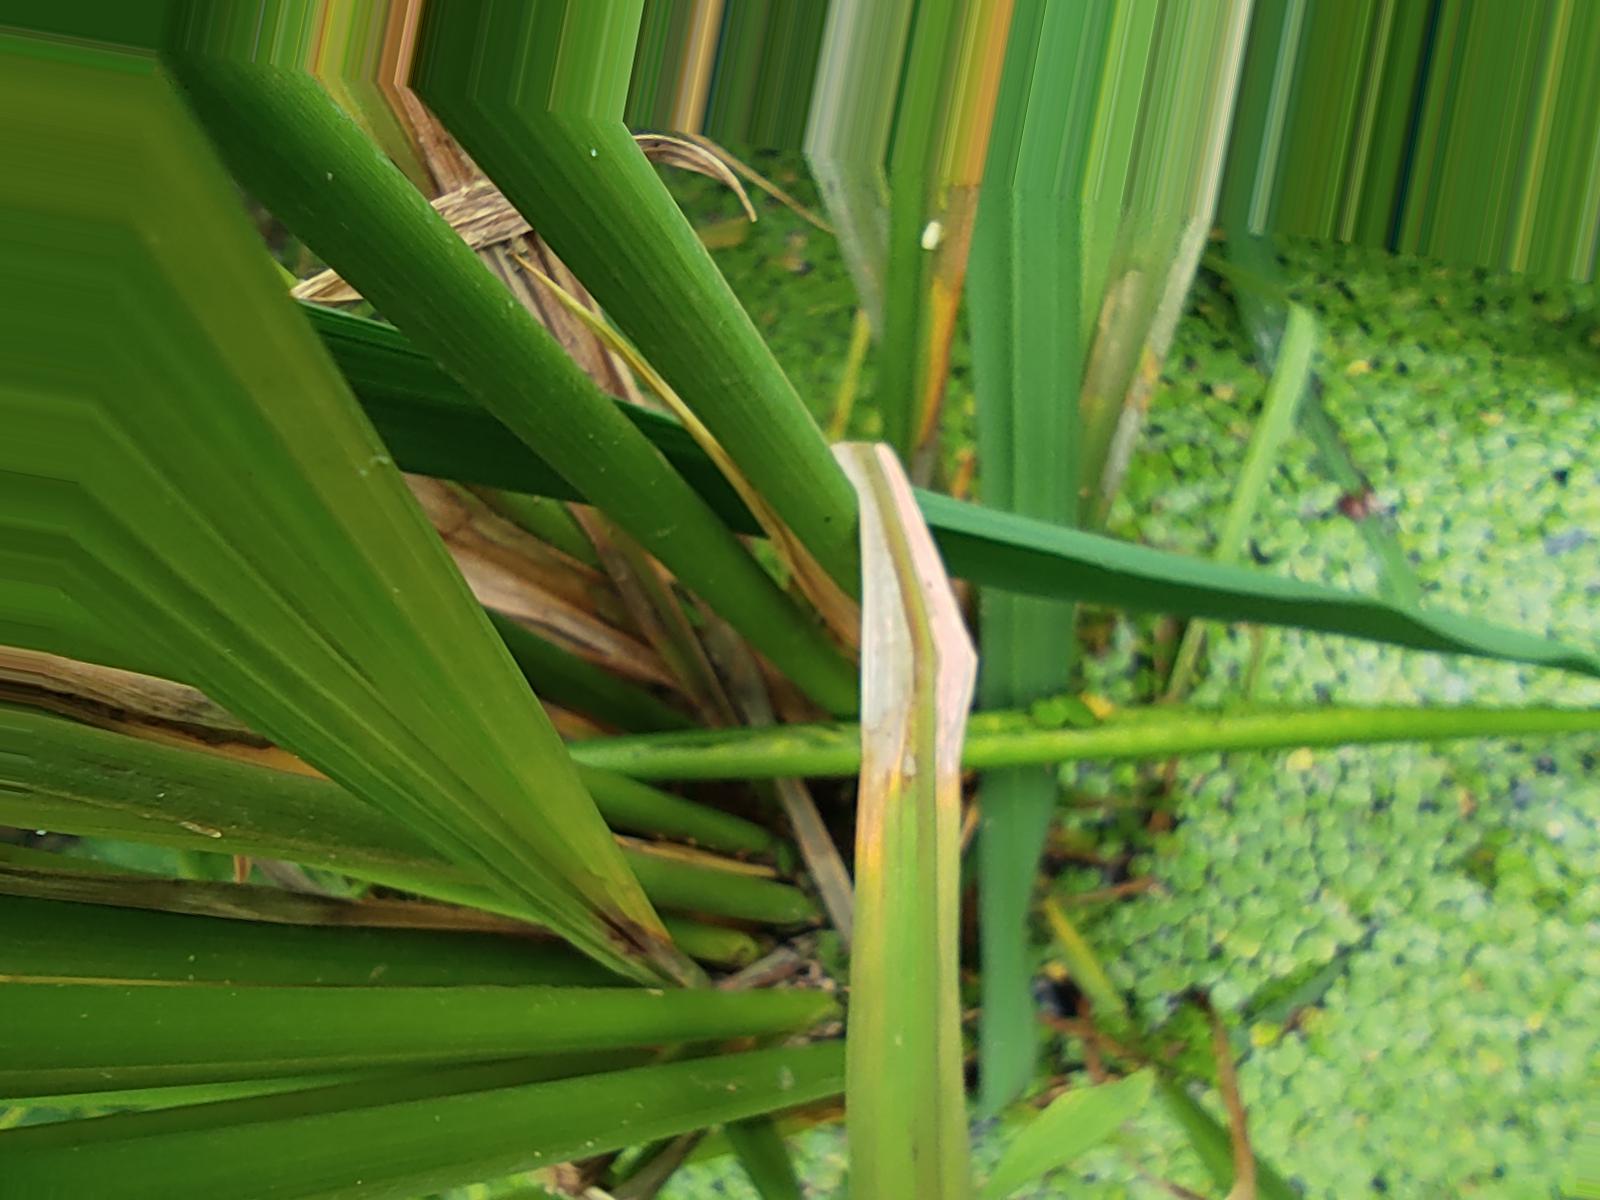
Nhãn: Bệnh Đốm Vằn ( Khô vằn ) ( Sheath Blight )